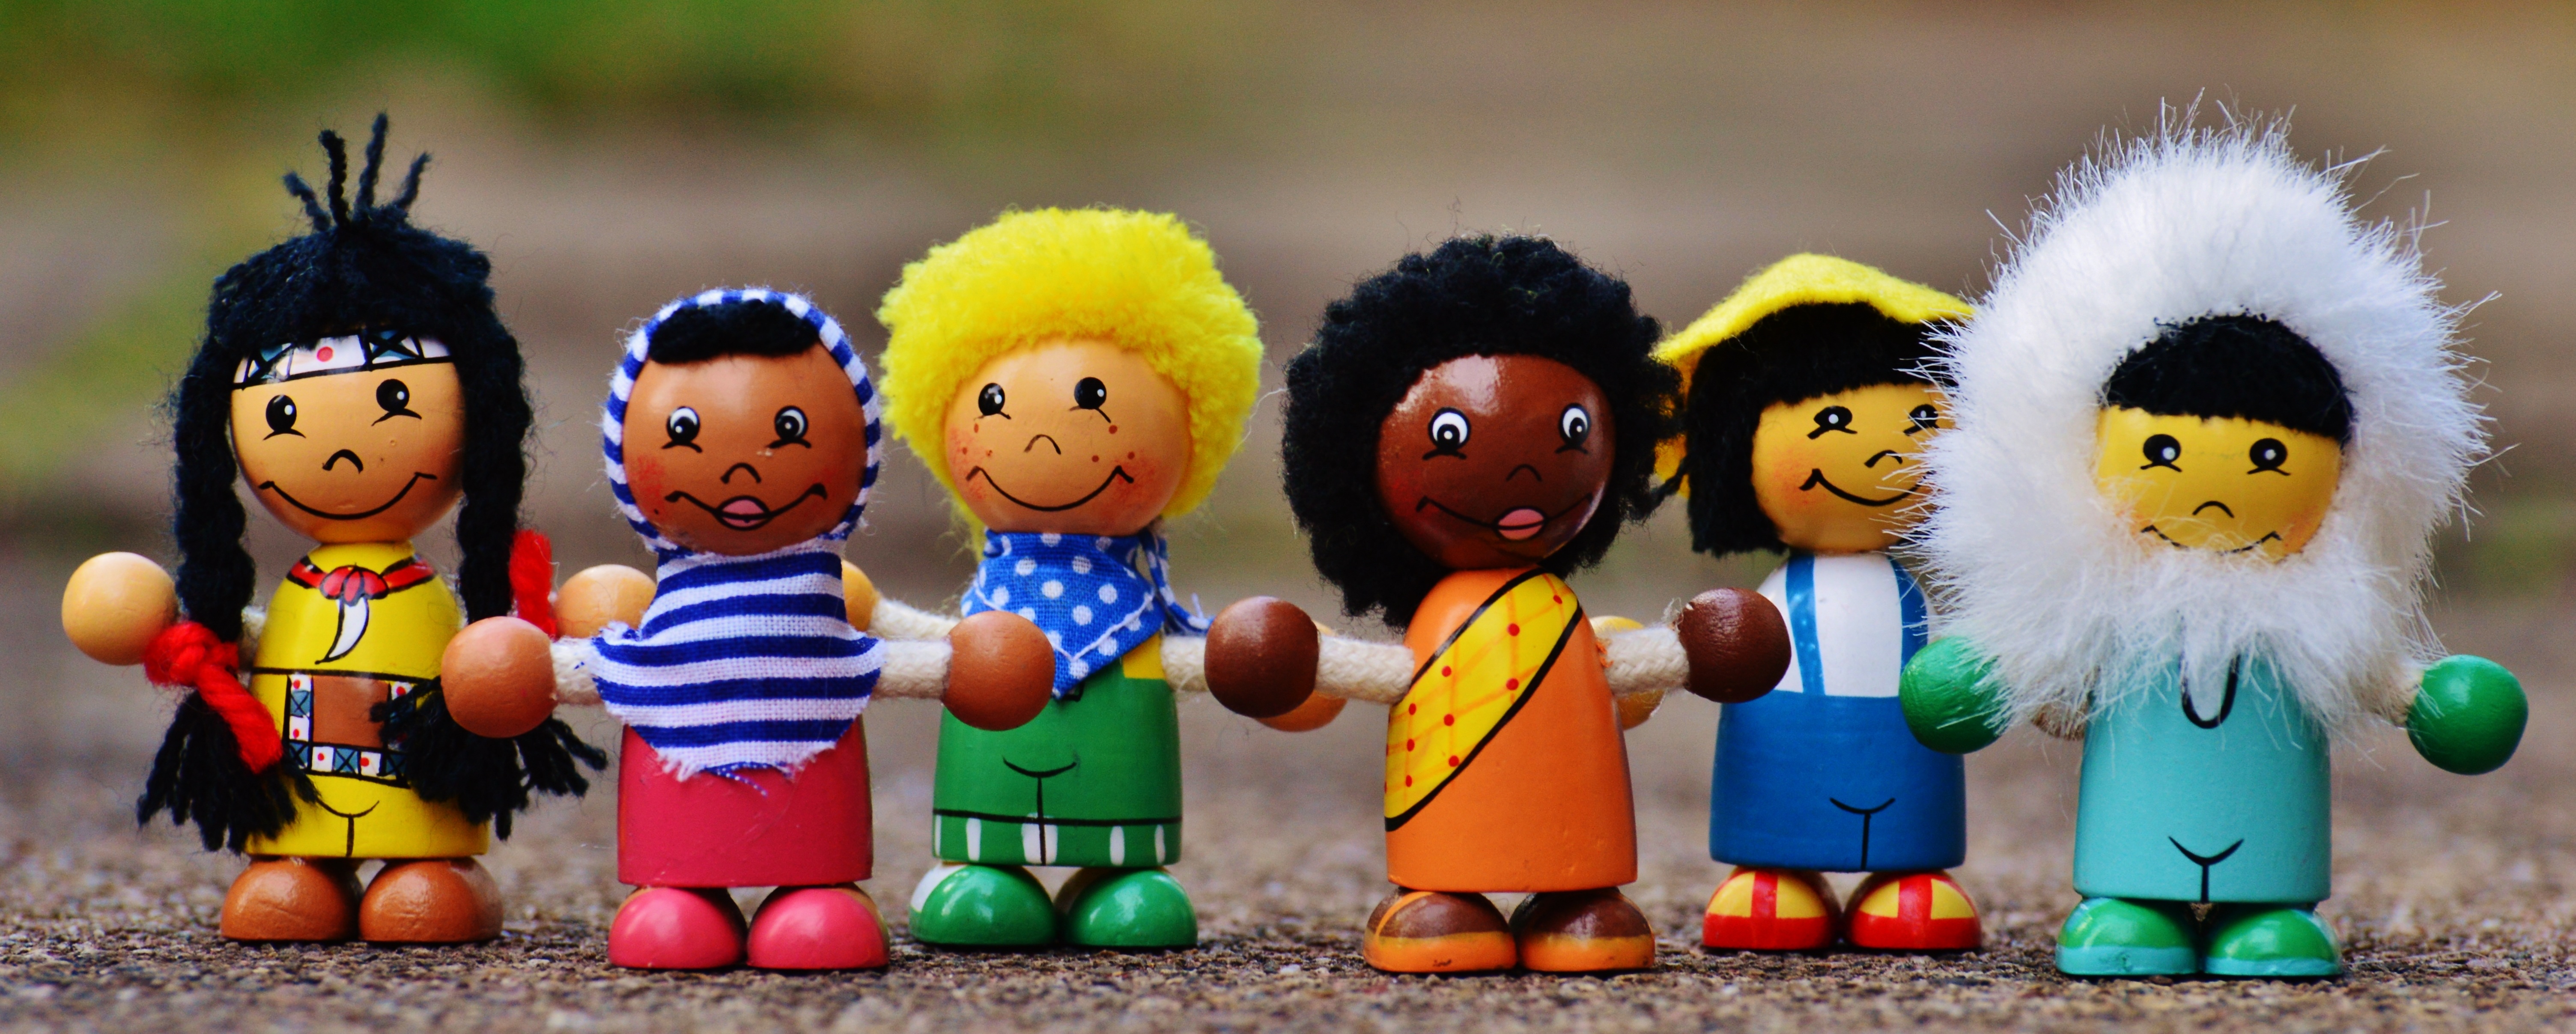
wood, play, flower, human, friendship, together, toy, globe, doll, children, fun, figure, toys, funny, figures, strong, holzfigur, worldwide, game characters, stuffed toy, different nationalities